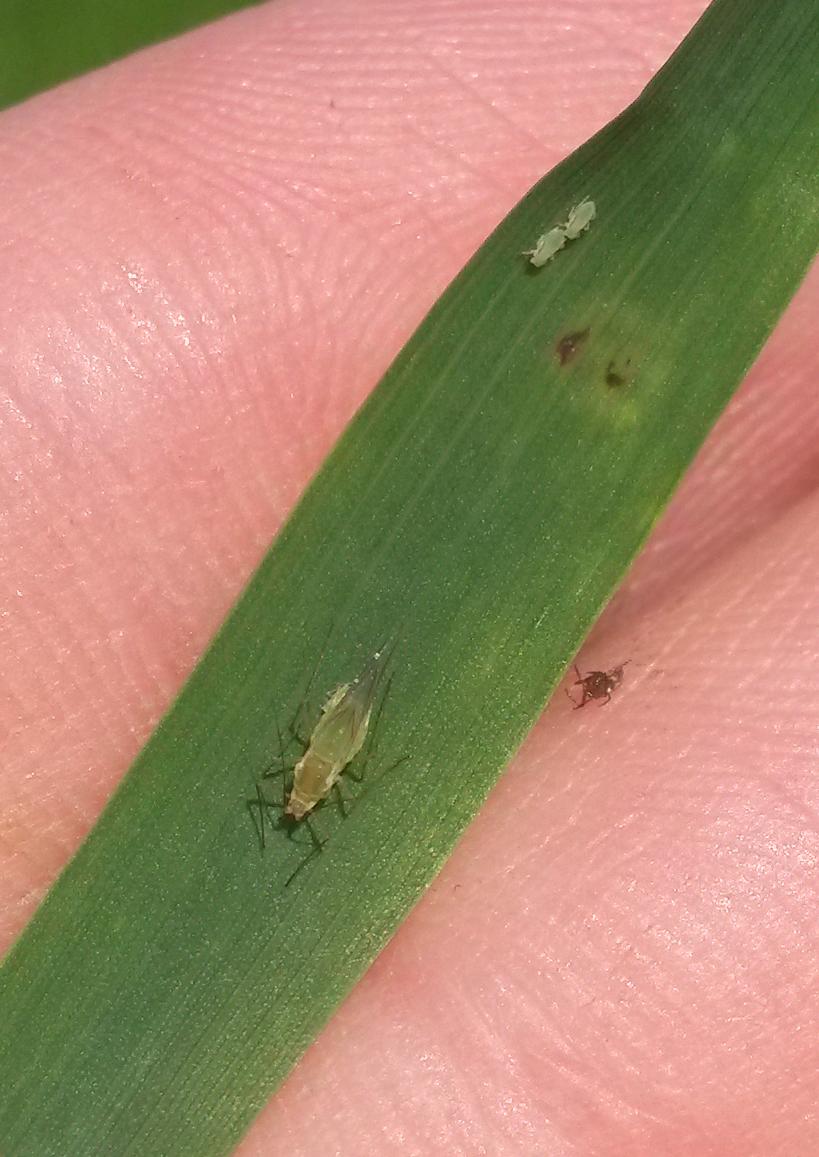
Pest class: cereal_grass_aphid